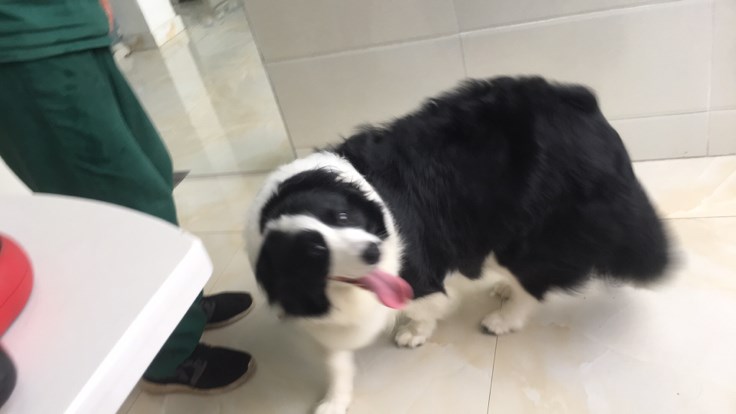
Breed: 2594-n000109-Border_collie